Jiuhuang bencao

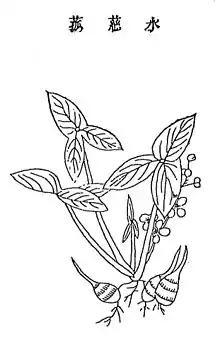
"Shuicigu" or arrowhead plant illustration from the 1639 "Nongzheng quanshu" edition of "Jiuhuang bencao"

In 1406, Zhu Xiao published the first edition "Jiuhuang bencao" in Kaifeng, with a preface written by a scholar in the prince's household, Bian Tong, who explained: